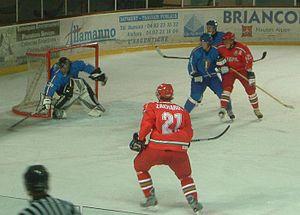
Konstantin Zakharov, joueur de hockey sur glace biélorusse. Italie-Biélorussie aux Mondiaux U20 décembre 2003 à Briançon.
L'équipe de Biélorussie de hockey sur glace est la sélection nationale de Biélorussie regroupant les meilleurs joueurs de hockey sur glace biélorusses lors des compétitions internationales. L'équipe est sous la tutelle de la Fédération Biélorusse de hockey sur glace. L'équipe est classée 14ᵉ du classement IIHF en 2019.
Kanstantsin Mikhaïlavitch Zakharaw - en biélorusse: Канстанцін Міхайлавіч Захараў - ou Konstantin Mikhaïlovitch Zakharov - en russe: Константин Михайлович Захаров - est un joueur professionnel biélorusse de hockey sur glace.